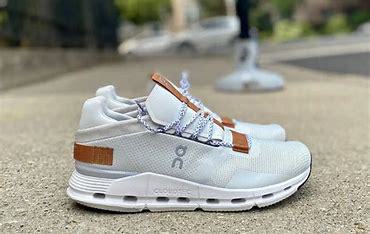
Brand: ON
Model: Cloudnova